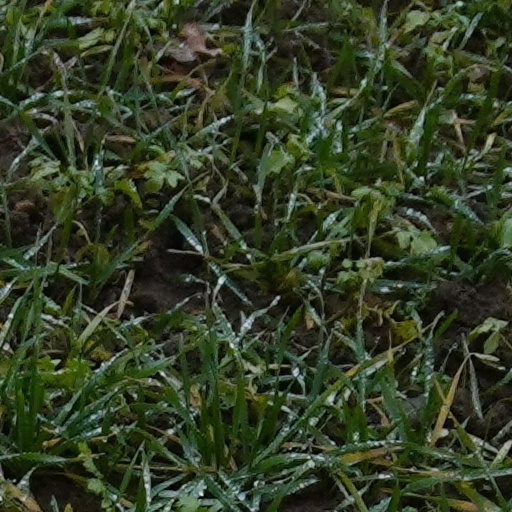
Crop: wheat